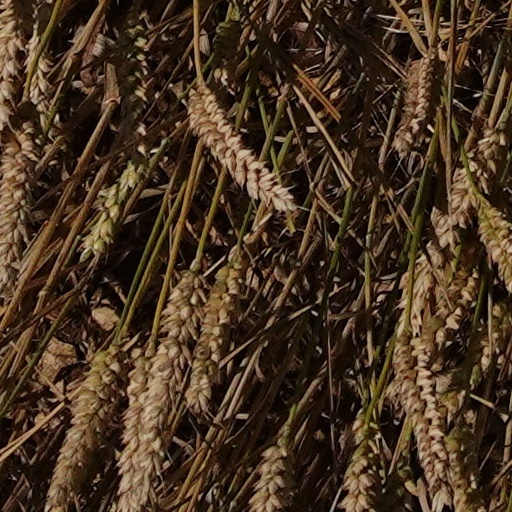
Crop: wheat